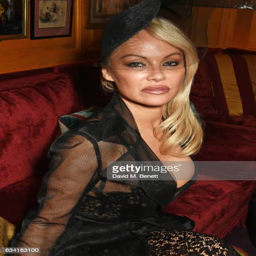
actor attends fashion show at drinking establishment